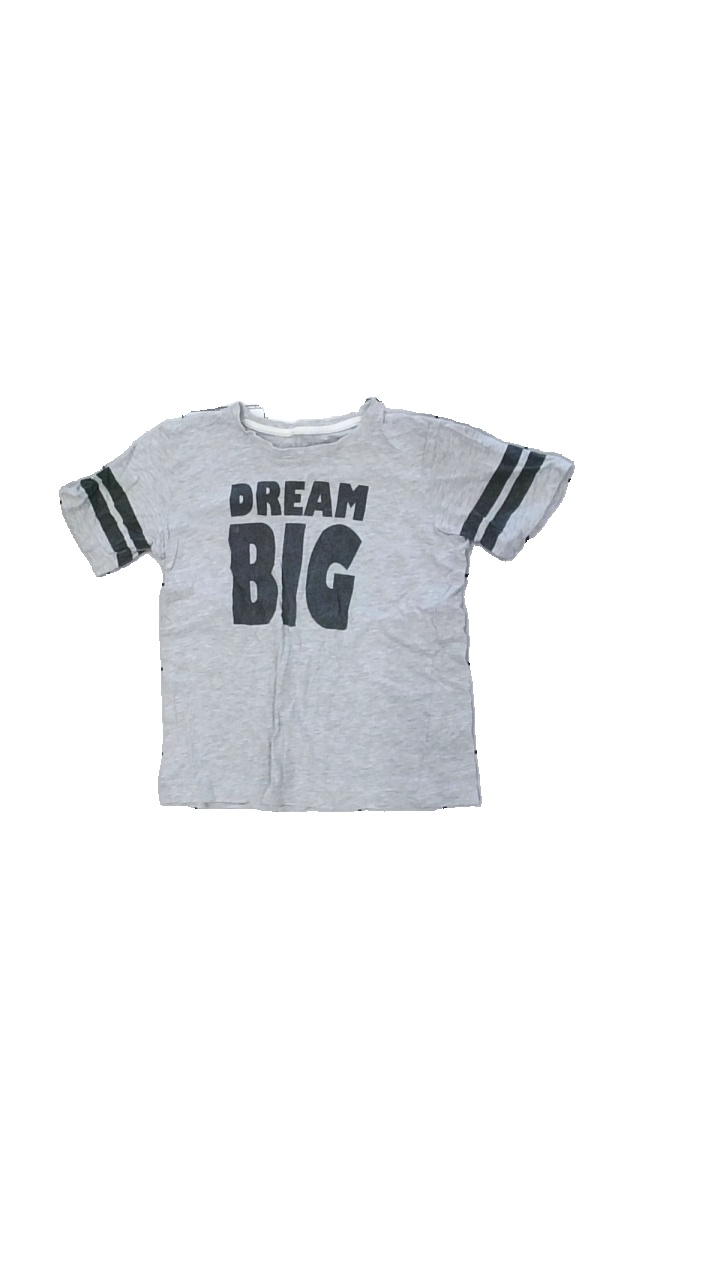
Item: T-shirt (Children)
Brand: Mywear (ica)
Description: grå tröja med text fram och ränder på armarna. mycket urtvättad och sned söm
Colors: Black, Grey
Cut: Regular
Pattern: Other
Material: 100% cotton
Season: All
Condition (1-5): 2
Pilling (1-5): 5
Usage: Export
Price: <50